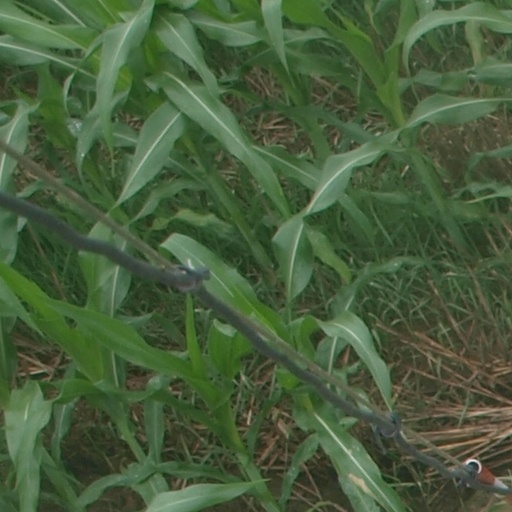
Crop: maize; corn